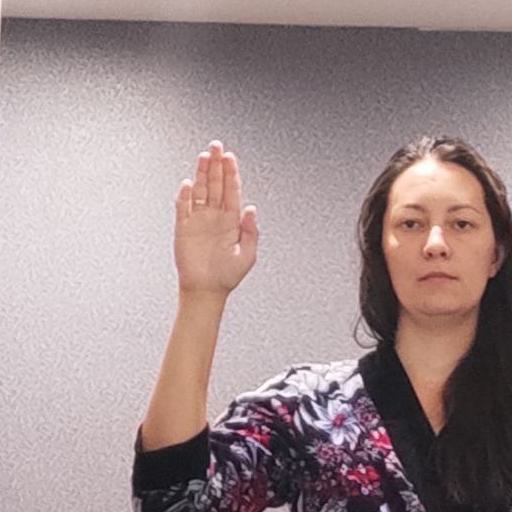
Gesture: stop